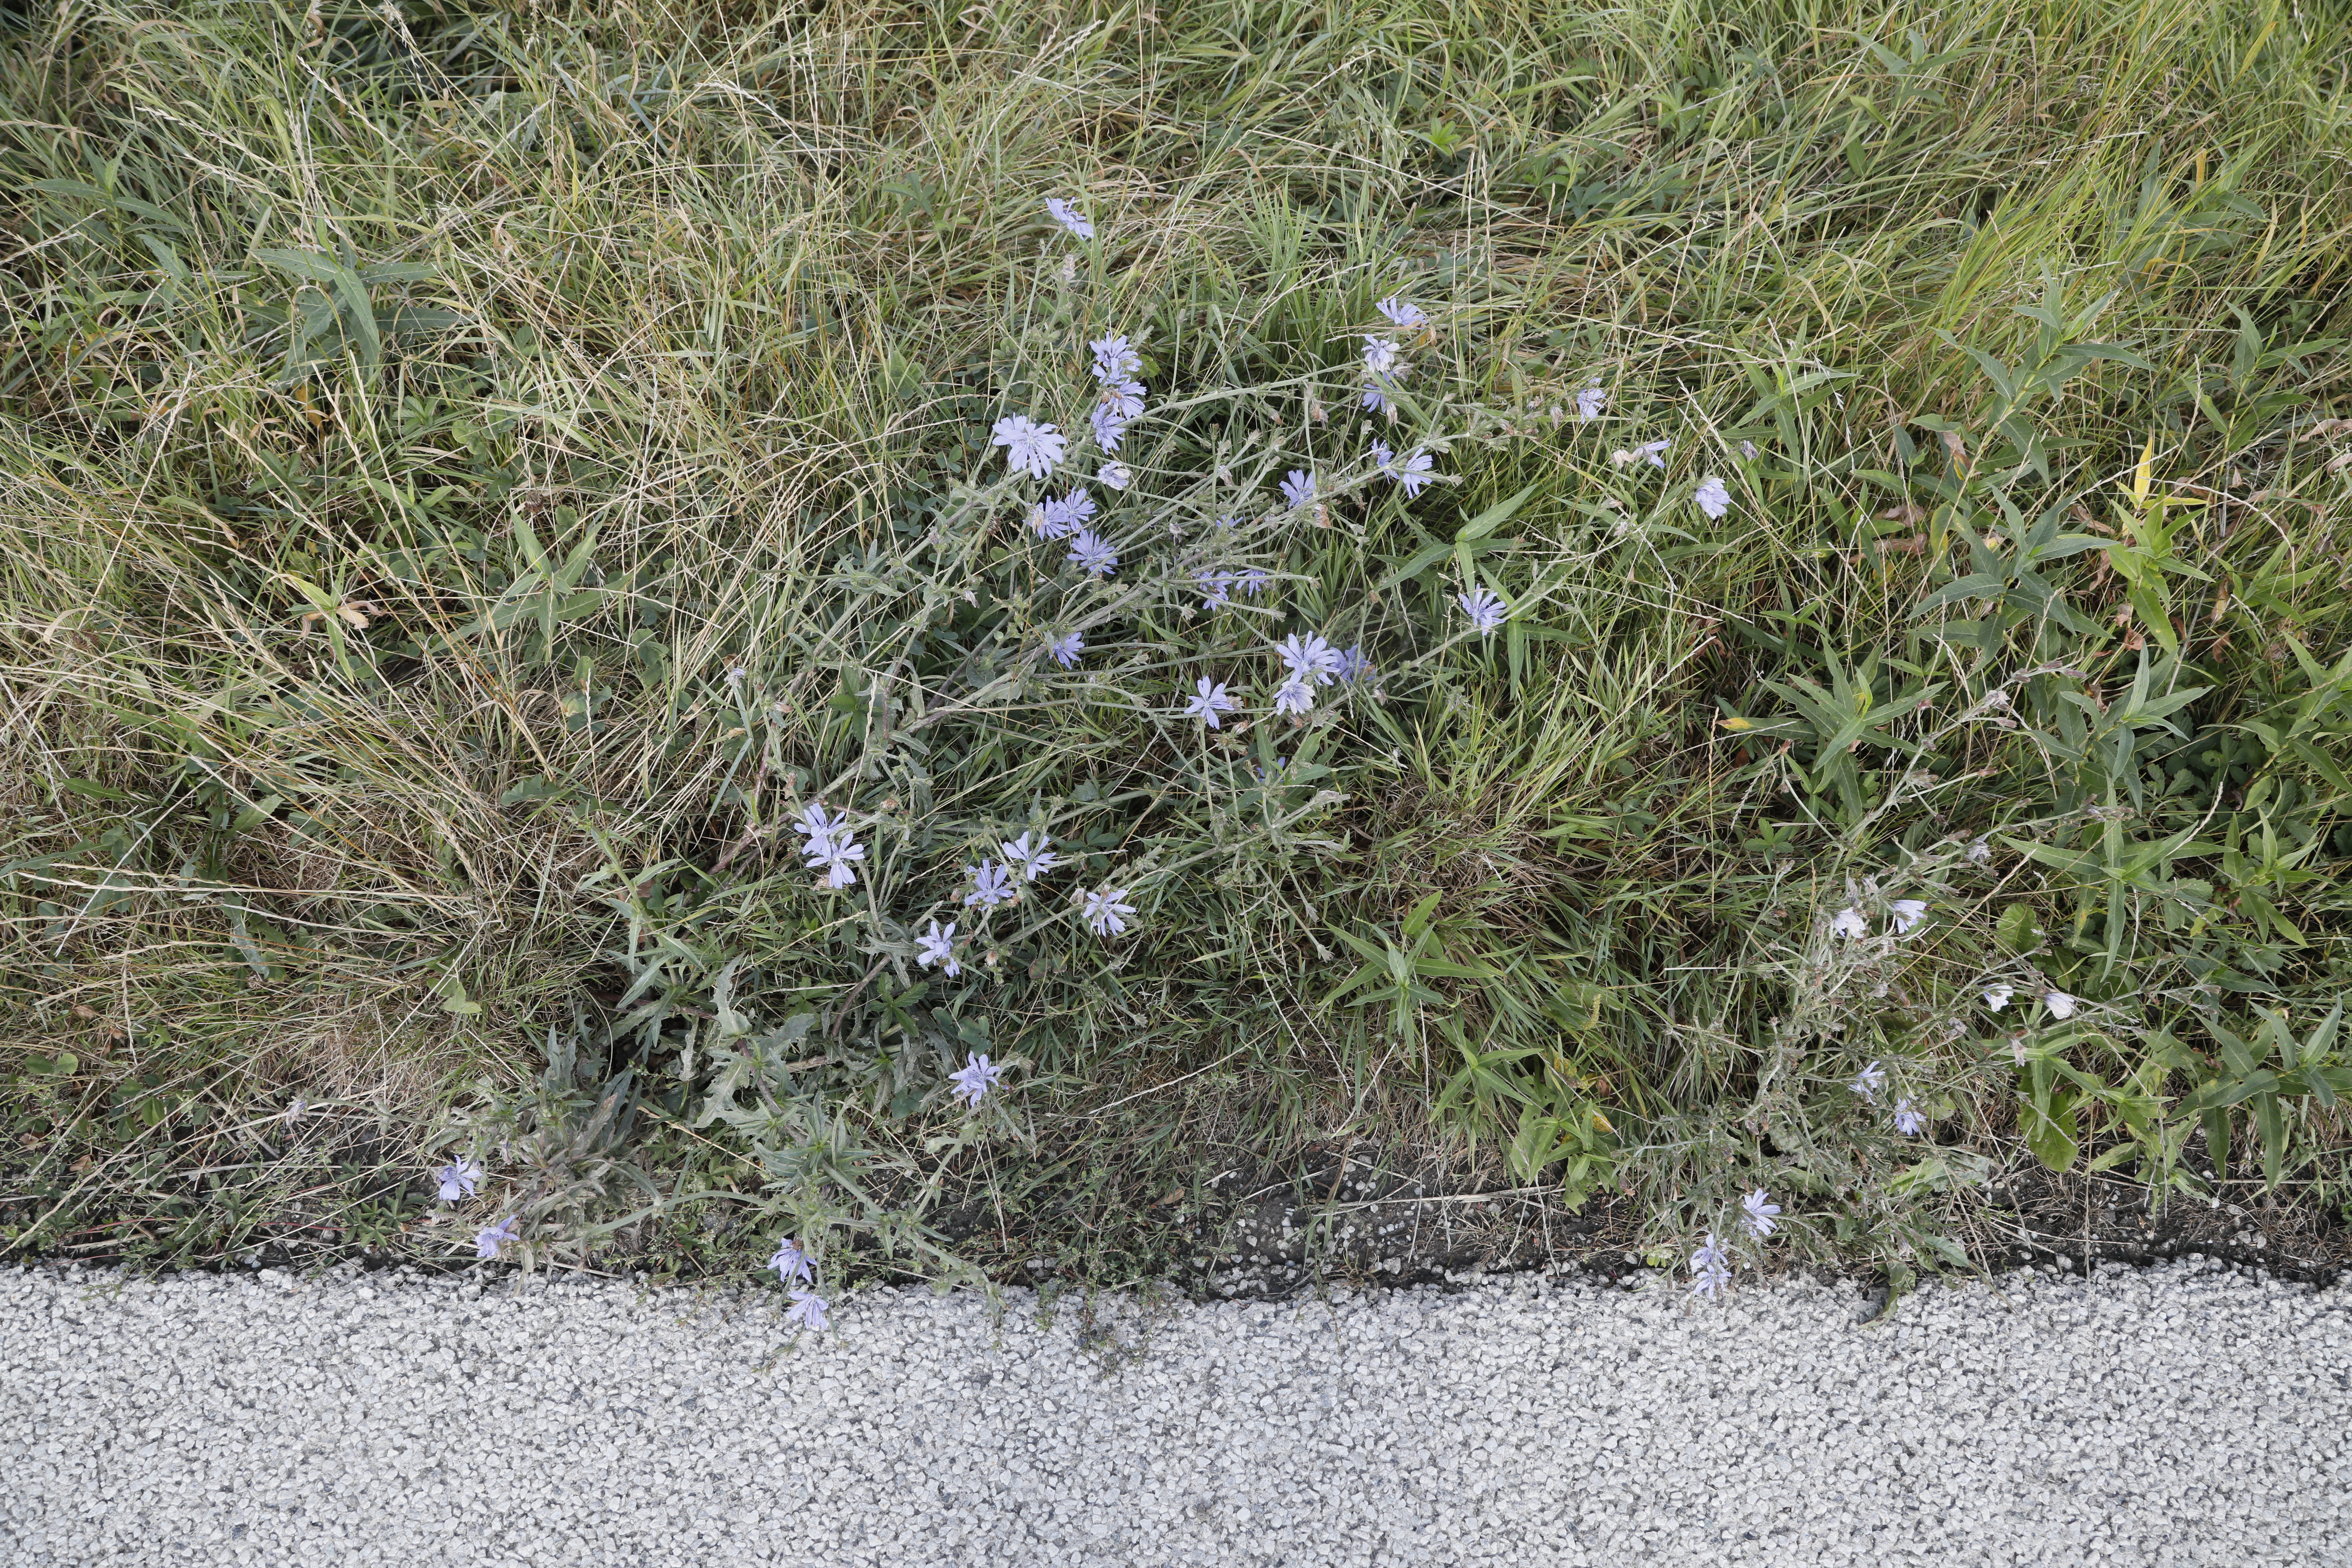
Plant species: Cichorium intybus